National Air Pollution Symposium

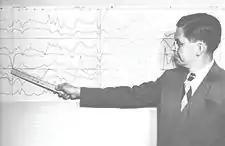
SRI participant Paul Magill discussing the smog on Black Friday in Los Angeles at the first National Air Pollution Symposium in 1949

The National Air Pollution Symposium was held on November 10–11, 1949 in Pasadena, California by the Stanford Research Institute (now SRI International), along with assistance from the California Institute of Technology, the University of Southern California and the University of California.